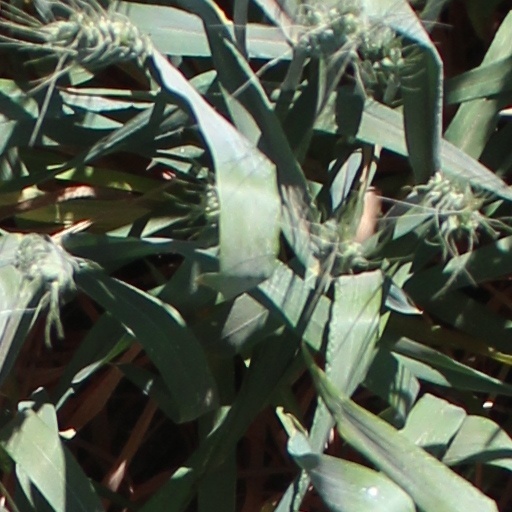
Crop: wheat